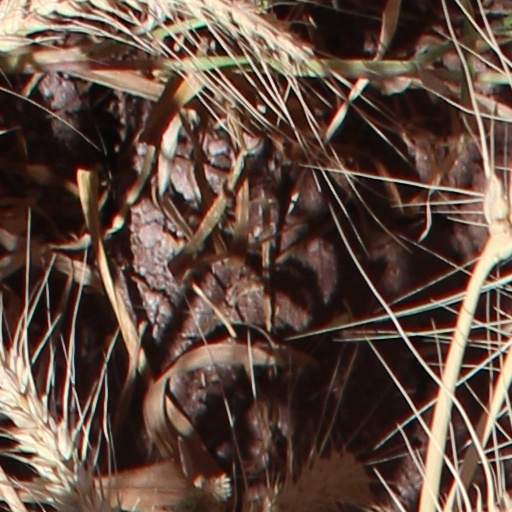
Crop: wheat